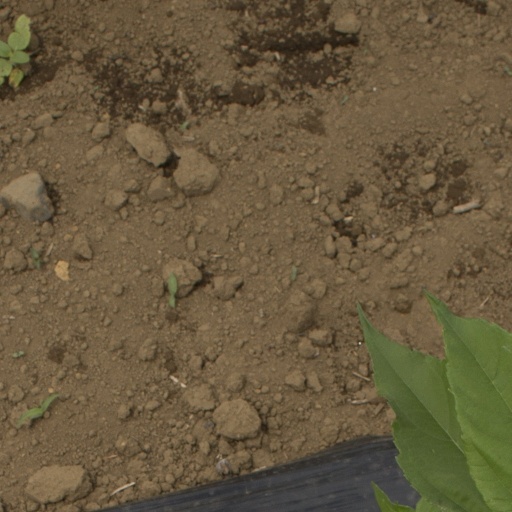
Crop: Jerusalem artichoke